Kaikōura

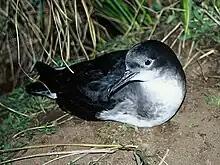
Hutton's shearwater

The Hutton's shearwater ("Puffinus huttoni") or Kaikōura tītī is an endangered seabird in the family Procellariidae. It is found in waters around Australia and New Zealand, but it only breeds in the Seaward Kaikōura Range in New Zealand. It is the only seabird in the world that breeds in an alpine environment. Nests have been found at elevations from 1200 to 1800metres. The Kowhai Valley and Shearwater Stream Important Bird Area contains the only two remaining alpine breeding colonies. An artificial colony was established in a protected area on the Kaikōura peninsula as a conservation measure, after six other colonies were wiped out by feral pigs. The birds fly at night, but can become disoriented by bright lights. Fledglings are particularly vulnerable and can crash-land on roads in the town. They are usually unable to take off again, making them vulnerable to being run over by vehicles or succumbing to predation by dogs or cats. Conservation organisations in Kaikōura rescue stranded birds for later release and advocate for reduced lighting.